Ellsworth P. Bertholf

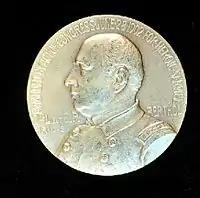
Bertholf Congressional Gold Medal

In November 1897, Bertholf received orders assigning him to homeported in Seattle, Washington. USRC "Bear" was tasked with the Bering Sea Patrol and spent several months out of each year patrolling the Alaska coast. At the same time he reported to "Bear", word was received that several whaling ships were trapped in the ice at Point Barrow. The Overland Relief Expedition was planned by the Secretary of the Treasury and "Bear" left for the Bering Sea facing the Arctic winter, a feat that had not been attempted before. Although "Bear" was built for working in icy waters, it was not an icebreaker and could not be expected to sail through pack ice to the trapped whalers. Near Nelson Island, the captain of "Bear" put ashore the executive officer, Lieutenant David H. Jarvis; the ship's surgeon, Dr. Samuel J. Call; and Bertholf with instructions to drive a herd of reindeer overland to the stranded whalers. The distance to Point Barrow overland from Cape Vancouver was roughly 1500 miles. "Bear" turned back and wintered over in Unalaska awaiting the spring thaw while the rescue party gathered dog sled teams and acquired the necessary number of reindeer. Because of a lack of trained dogs, Jarvis instructed Bertholf to continue searching the Inuit villages for sled teams while he and Call went ahead to Cape Prince of Wales where there were large numbers of domesticated reindeer. Bertholf caught up with Jarvis and Call and helped re-provision the relief mission. The party finally reached the whalers in early March, 1898, walking most of the distance and enduring temperatures as low as -45 degrees Fahrenheit. In 1902, Jarvis, Call and Bertholf were awarded Congressional Gold Medals in recognition of their heroic relief efforts for the 275 American whalers at Point Barrow in what became known as the Overland Relief Expedition. That expedition has been hailed as one of the most perilous rescue missions in maritime history.